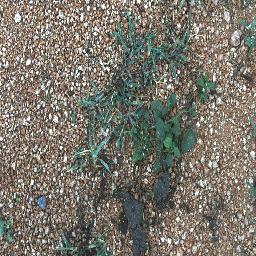
Label: negative